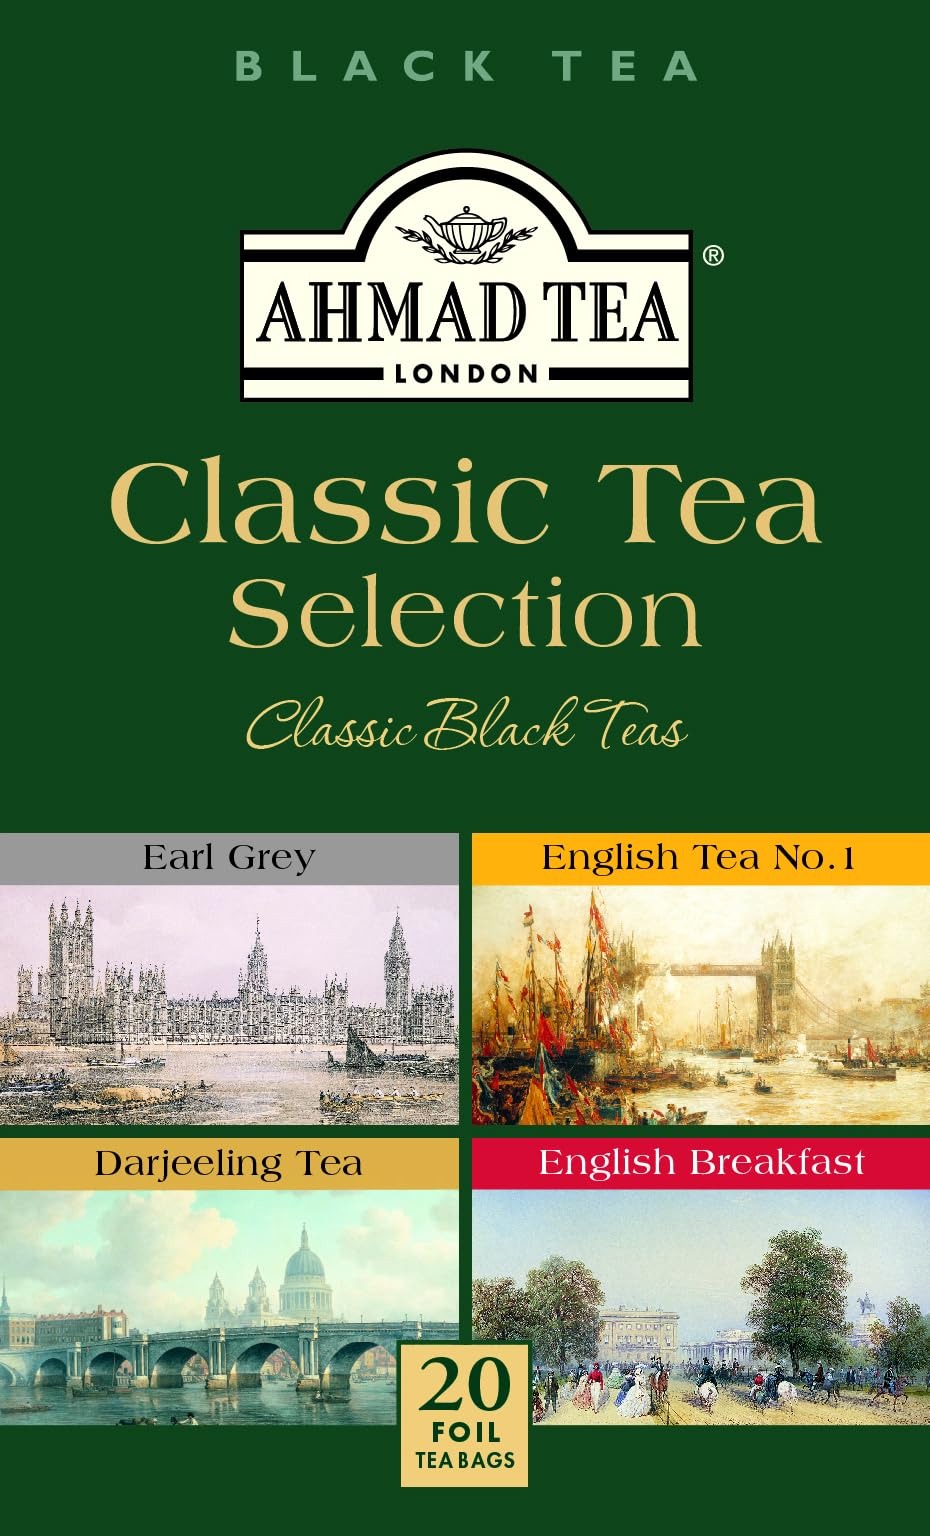
Item Name: Ahmad Tea Black Tea, Classic Selection Pack Teabags, 4 Teas Earl Grey, English No.1, Darjeeling, & English Breakfast, 20 ct Teabags (Pack of 1) - Caffeinated & Sugar-Free
Bullet Point 1: DELICIOUS & SATISFYING FLAVOR – Ahmad Tea earned 22 Great Taste Awards, the Classic Tea Selection being a fan favorite. 4 delicious black teas all in one. English Breakast, Earl Grey, English Tea No.1, and Darjeeling.
Bullet Point 2: QUALITY INGREDIENTS – Committing to quality and consistency, Ahmad Tea blends only the finest leaves cultivated from our trusted growers and tea gardens around the world. All blends are sugar-free.
Bullet Point 3: BREWING YOUR TEA – The Classic Tea Selection is offered in tagged tea bags. Steep according to the recommended time on the pack. Can be served with a splash of milk or a slice of lemon.
Bullet Point 4: TEA BENEFITS – Strong antioxidant properties that help support heart health and boosts your immune system. The Classic Tea Selection contains naturally caffeinated and sugar-free teas.
Bullet Point 5: ETHICAL TEA PRACTICES – We are proud to support the Ethical Tea Partnership, who are working towards the lives of tea workers and their environment worldwide.
Value: 20.0
Unit: Count

Price: 12.2